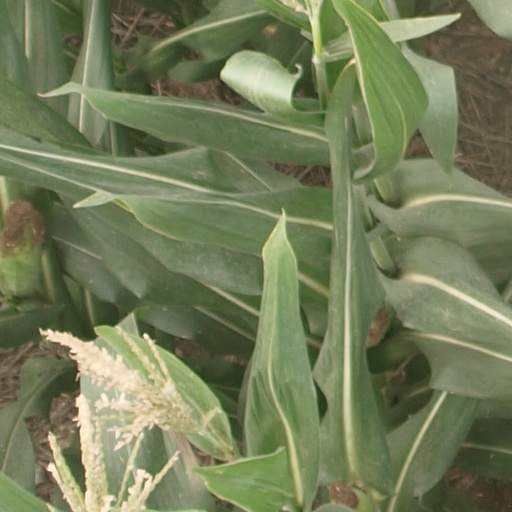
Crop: maize; corn